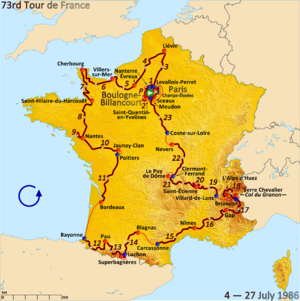
Le Tour de France 1986 est la 73ᵉ édition de cette course cycliste par étapes. Il a lieu du 4 juillet au 27 juillet 1986 sur 23 étapes pour 4 094 km.